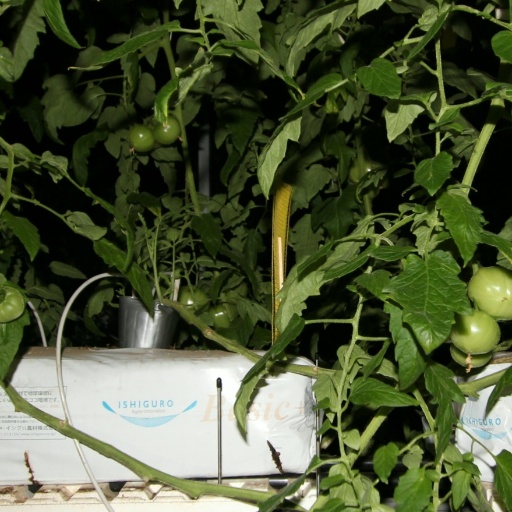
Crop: tomato